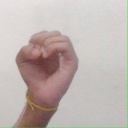
अक्षर: ऊ